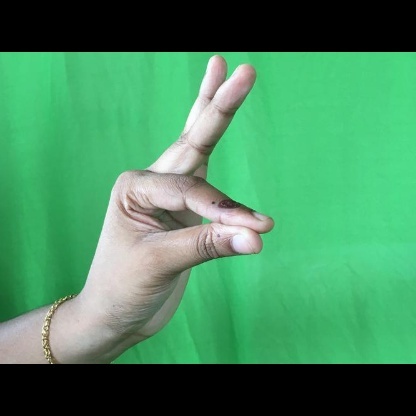
Mudra: Hamsasyam